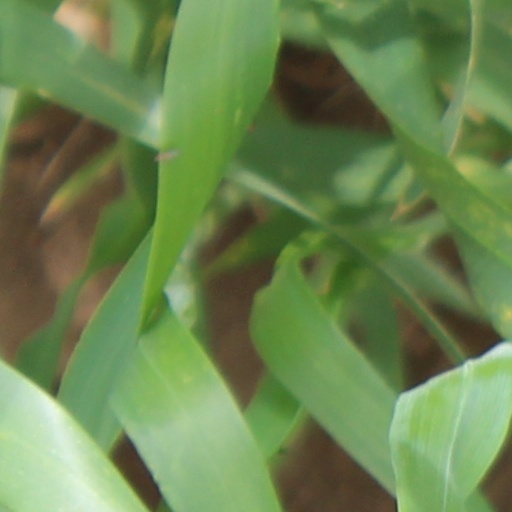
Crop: wheat